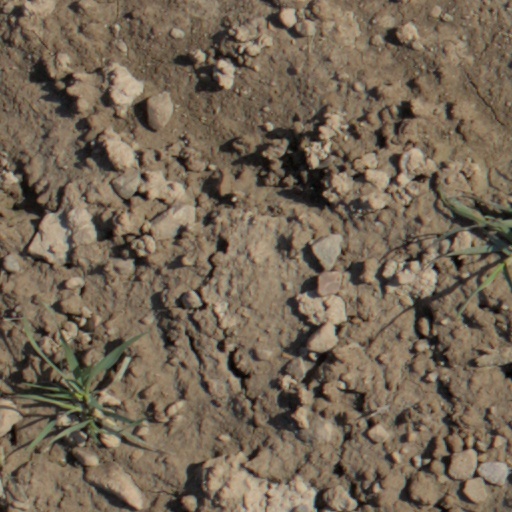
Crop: wheat